Semidi Islands

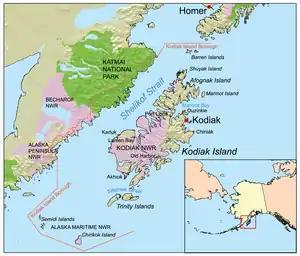
The Semidi Islands are the group in the lower left corner

The Semidi Islands are a group of islands of the state of Alaska, United States, lying offshore in the Gulf of Alaska. The islands are part of Kodiak Island Borough and are located southwest of Kodiak Island, about halfway between the Alaska Peninsula mainland and Chirikof Island. The largest islands of the group are Aghiyuk Island and Chowiet Island. The island group has a total land area of 30.178 km (11.652 sq mi) and is uninhabited. They are part of the Alaska Peninsula unit of the Alaska Maritime National Wildlife Refuge.